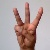
The image shows a hand gesture representing the letter 'W' in Indian Sign Language.